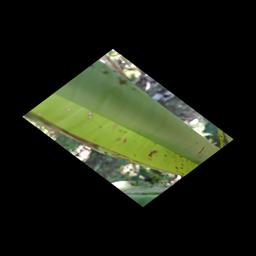
Label: BANANA APHIDS